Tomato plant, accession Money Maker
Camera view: tilt-top (135 deg); turntable rotation: 0 degrees
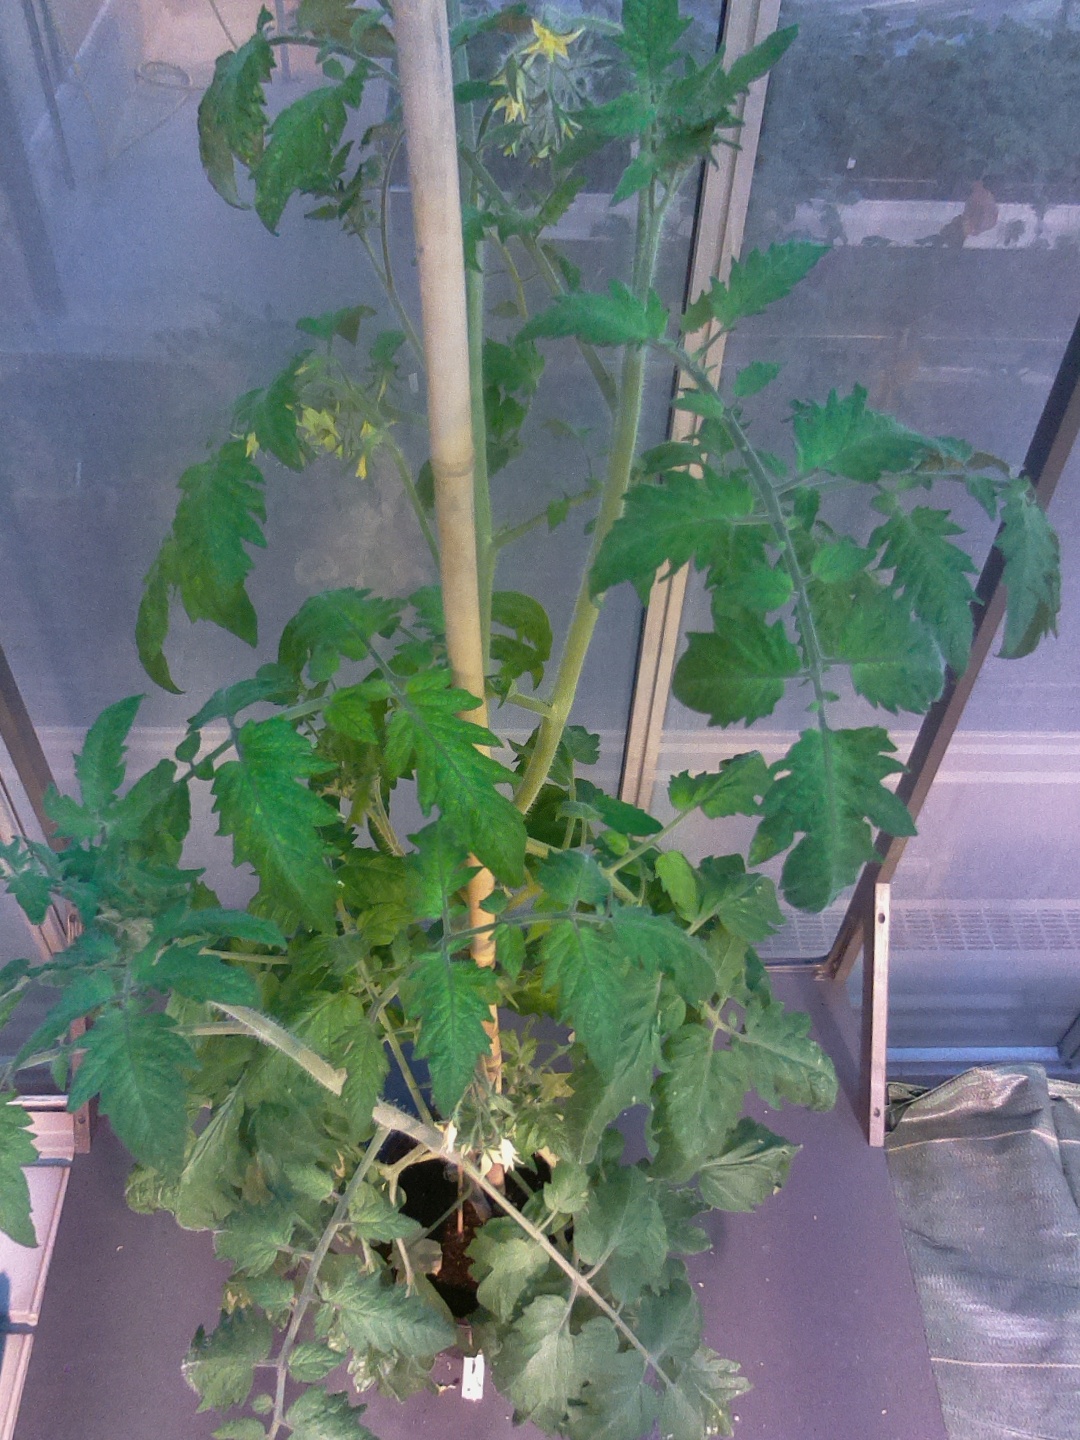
BBCH growth stage 71: 10%-20% of final fruit size